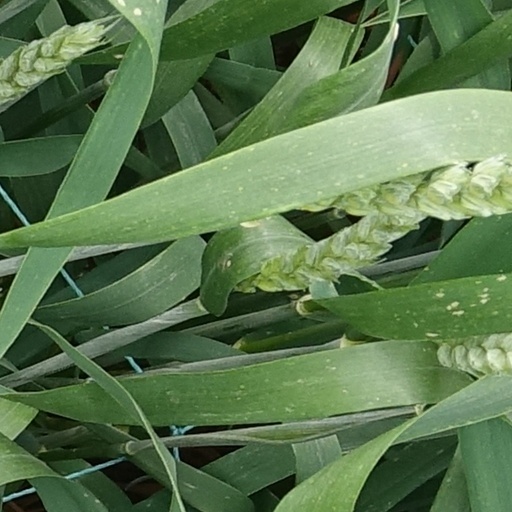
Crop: wheat